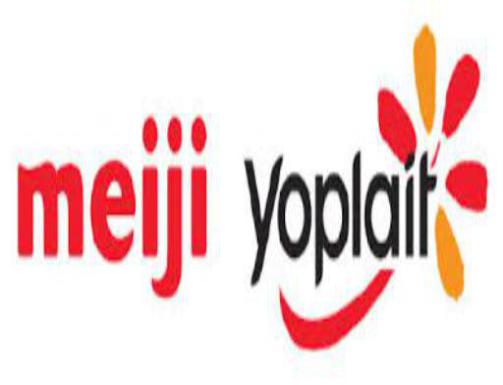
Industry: Leisure